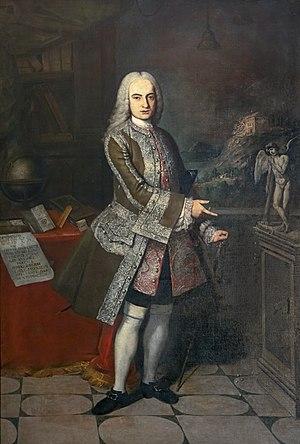
Bartolomeo Nazari est un peintre italien de la première moitié du XVIIIᵉ siècle se rattachant au baroque tardif, qui a été actif à Venise comme portraitiste.
Ca' Rezzonico est un palais situé à Venise, sur le Grand Canal.